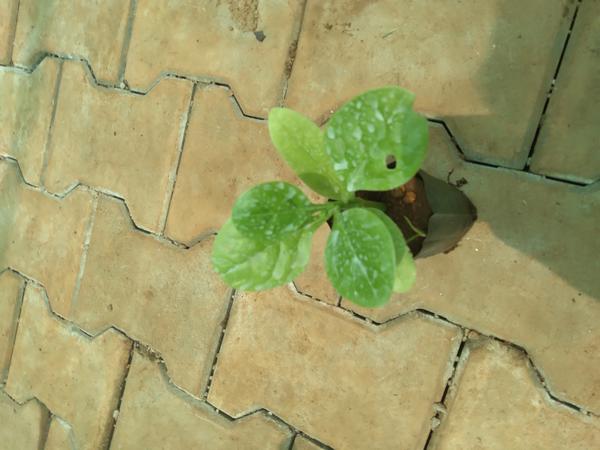
Plant: Basale